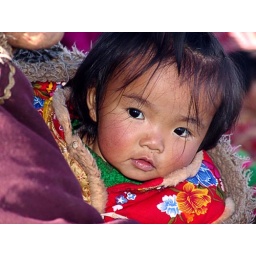
A Tibetan girl in a crowded ferry boat on the way to Samye Monastery, Tibet 2004